Treaty of Lisbon (1667)

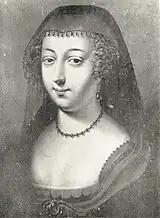
Maria Francisca of Savoy, whose marriage to Afonso was a preliminary to the agreement but proved unsuccessful.

Afonso VI succeeded as king of Portugal in 1656; as he was physically impaired and mentally unstable, his mother, Luisa de Guzmán, controlled the government. In 1662, she was removed in a coup, organised by the Count of Castelo Melhor; Afonso made him chief minister and sent Luisa to a convent, where she died in February 1666.